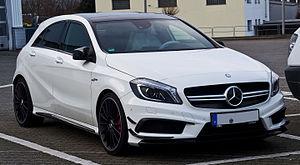
La Mercedes-Benz Classe A Type 176 est une voiture compacte fabriqué par Mercedes-Benz de 2012 à 2018. Elle fut restylée en 2015. La 176 est la troisième génération de la Classe A et remplace la Type 169.